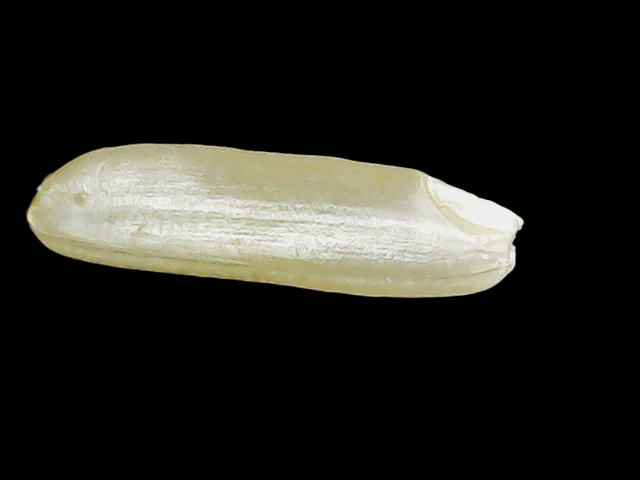
Rice variety: Binadhan16